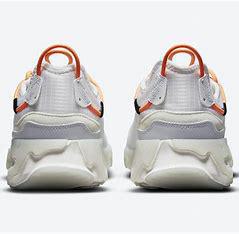
Brand: Nike
Model: React Live